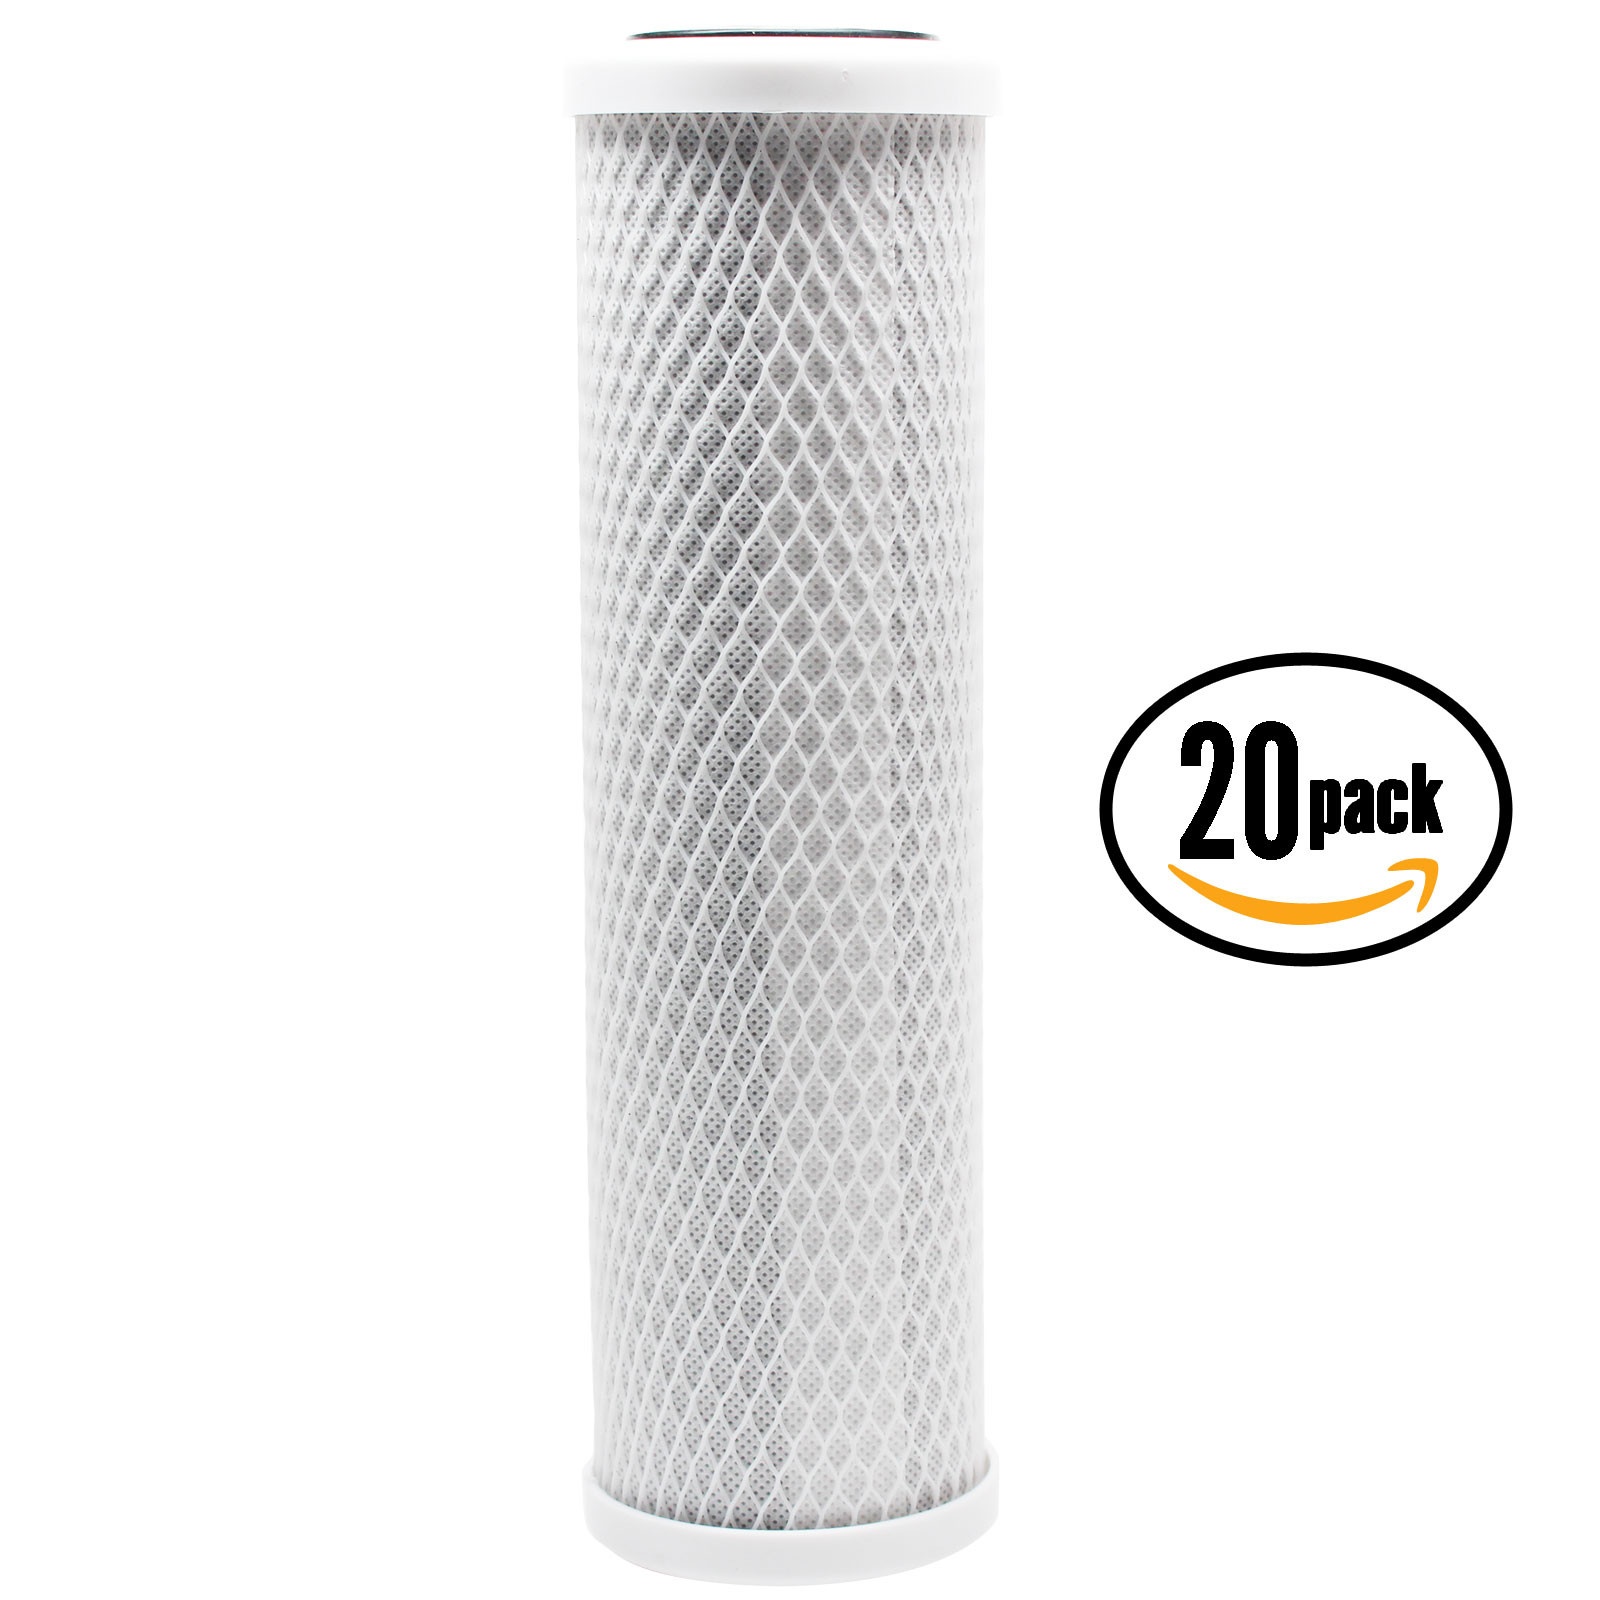
20-Pack AMPAC USA APRO5-PE Activated Carbon Block Filter Replacement
20-Pack Replacement AMPAC USA APRO5-PE Activated Carbon Block Filter Reduce water bottle waste and save money while also helping the environment by using water filters. NSF certified, coconut shell carbon, universal 10 inch activated carbon block filter. Improves taste and clarity while retaining beneficial nutrients by reducing chlorine, fine sediment, odor, silt, rust. Removes undesirable and possibly harmful waterborne contaminants, particles, chemicals and microorganism. For the highest quality water and best contaminant reduction replace the filter every 6 months. For a list of other compatible models, please click here . SKU: WF-RO-CB10-20PK-DL228
Brand: Denali Pure
Category: Hardware > Plumbing > Water Dispensing & Filtration > Water Filtration Accessories > Water Filter Cartridges